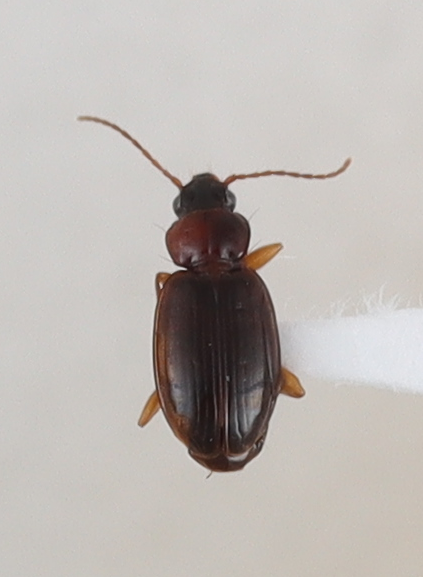
Scientific name: Trechus obtusus
Plot: 6
Trap: E
Collected: 20241009